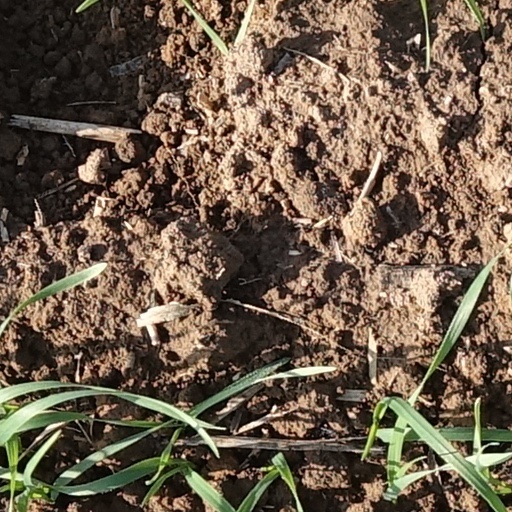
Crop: wheat